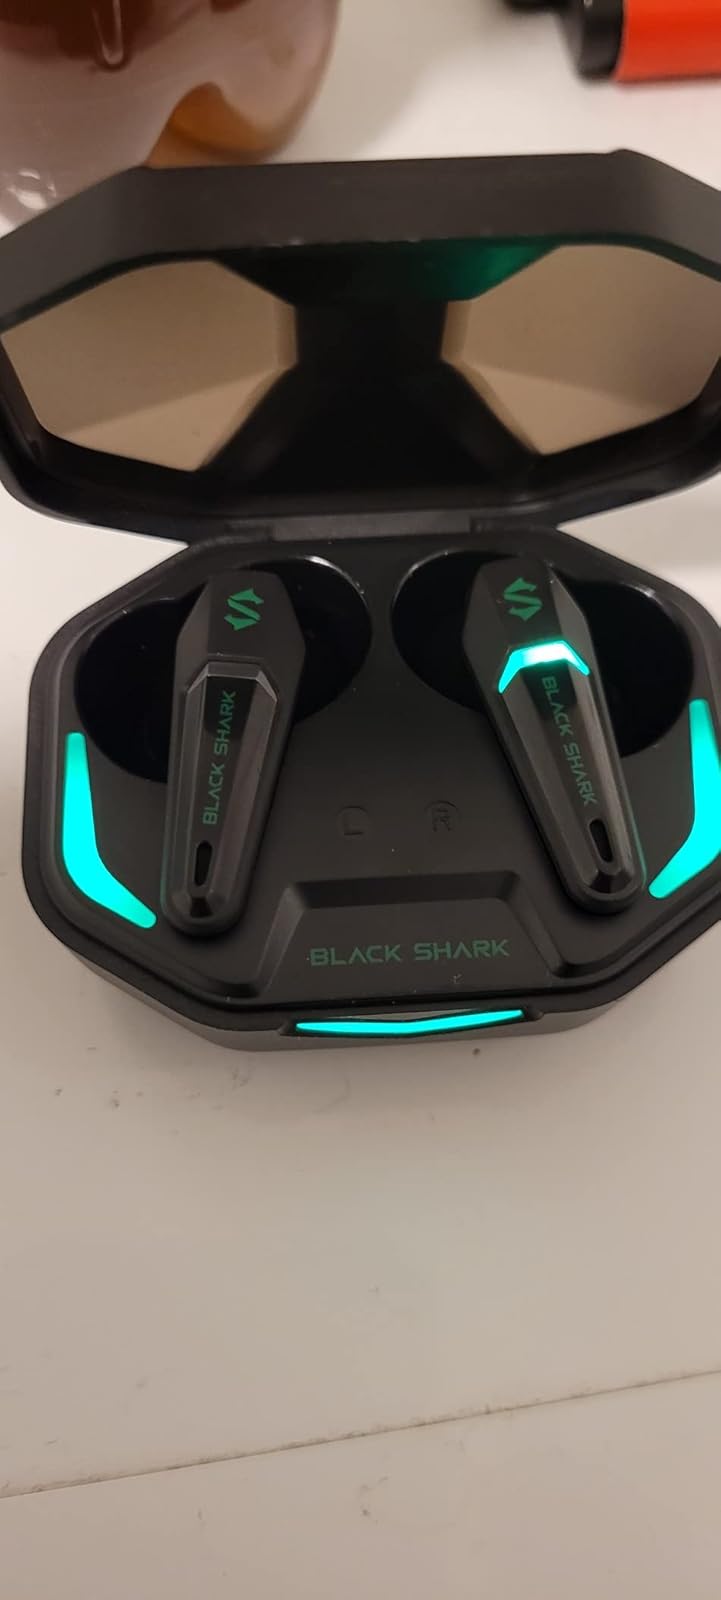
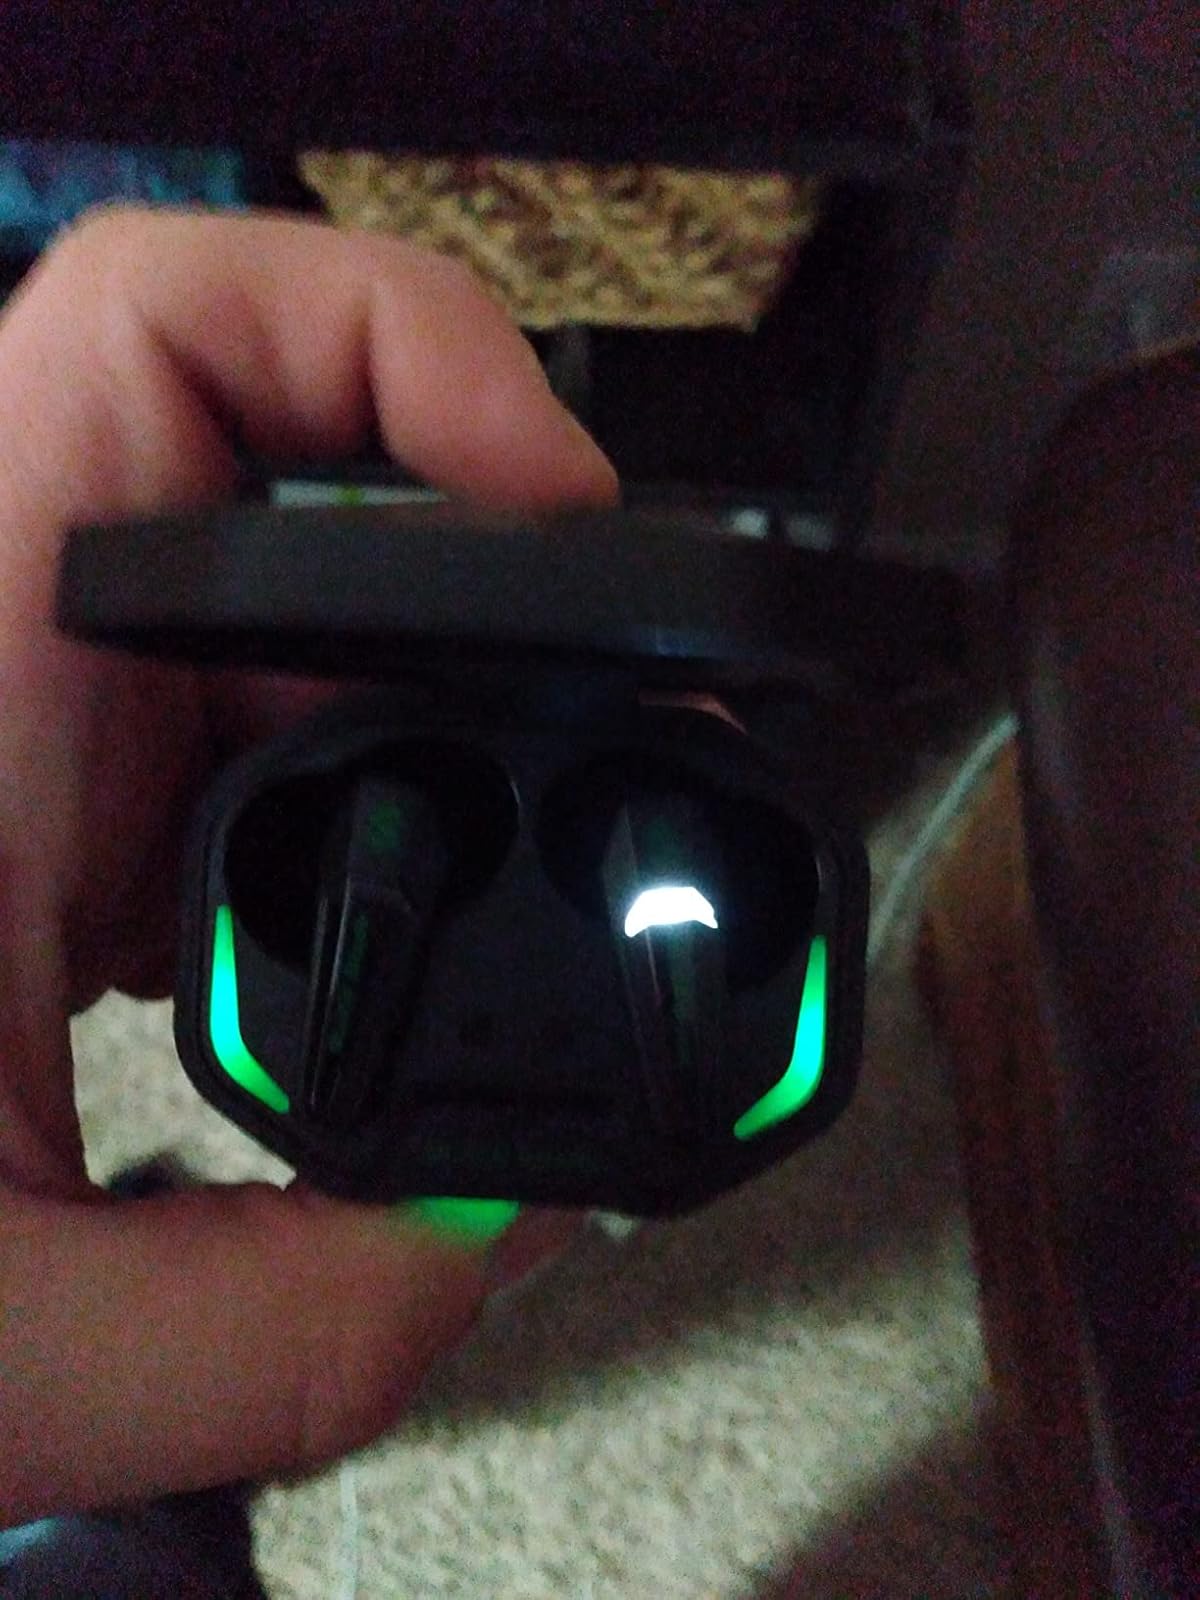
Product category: earbuds
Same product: yes